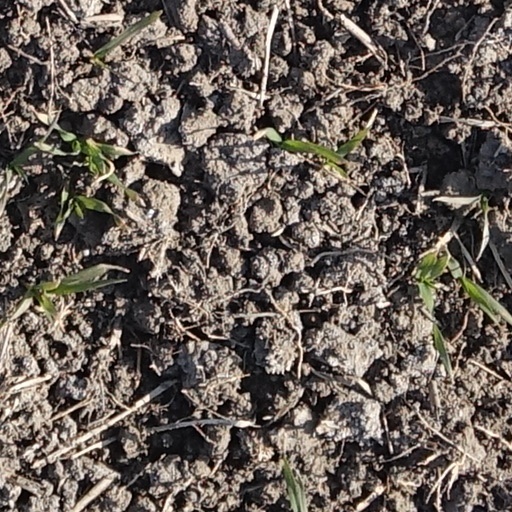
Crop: wheat